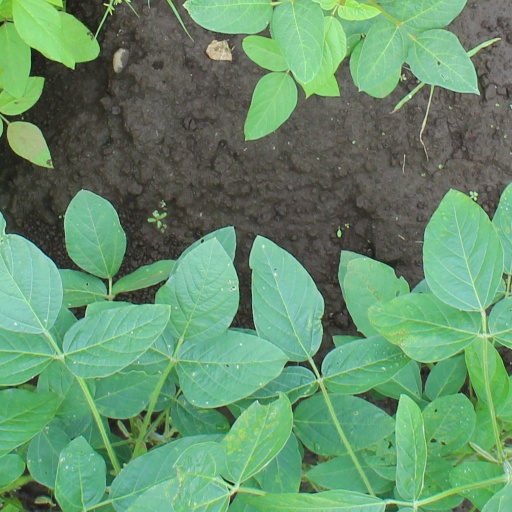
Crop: soybean